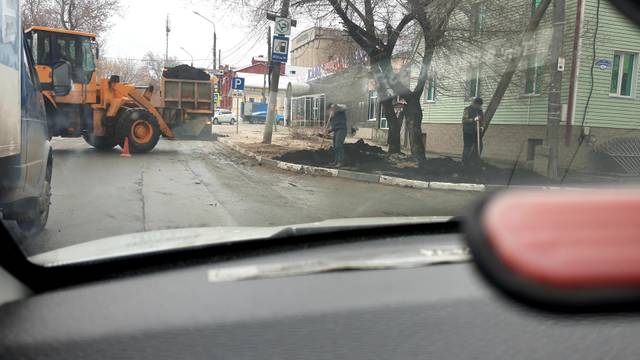
Region: Russia
Coordinates: 56.316, 43.951